Shintom

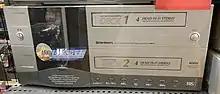
Shintom DDV 8000 douple deck VHS recorder

Shintom Industries Co. Ltd. was a Japanese consumer electronics company headquartered in Yokohama, Japan, first founded in 1955 and ended in 2004, after filing for Chapter 7 bankruptcy. Shintom was engaged in the development, manufacture, and sale of mobile phone, car audio, transistor radio, videocassette recorder, measuring instrument, and medical equipment. Shintom had two factories worldwide, located both in Japan and Indonesia. Shintom first held a stake with Audiovox in 1980 as an OEM supplier for Audiovox car stereos.